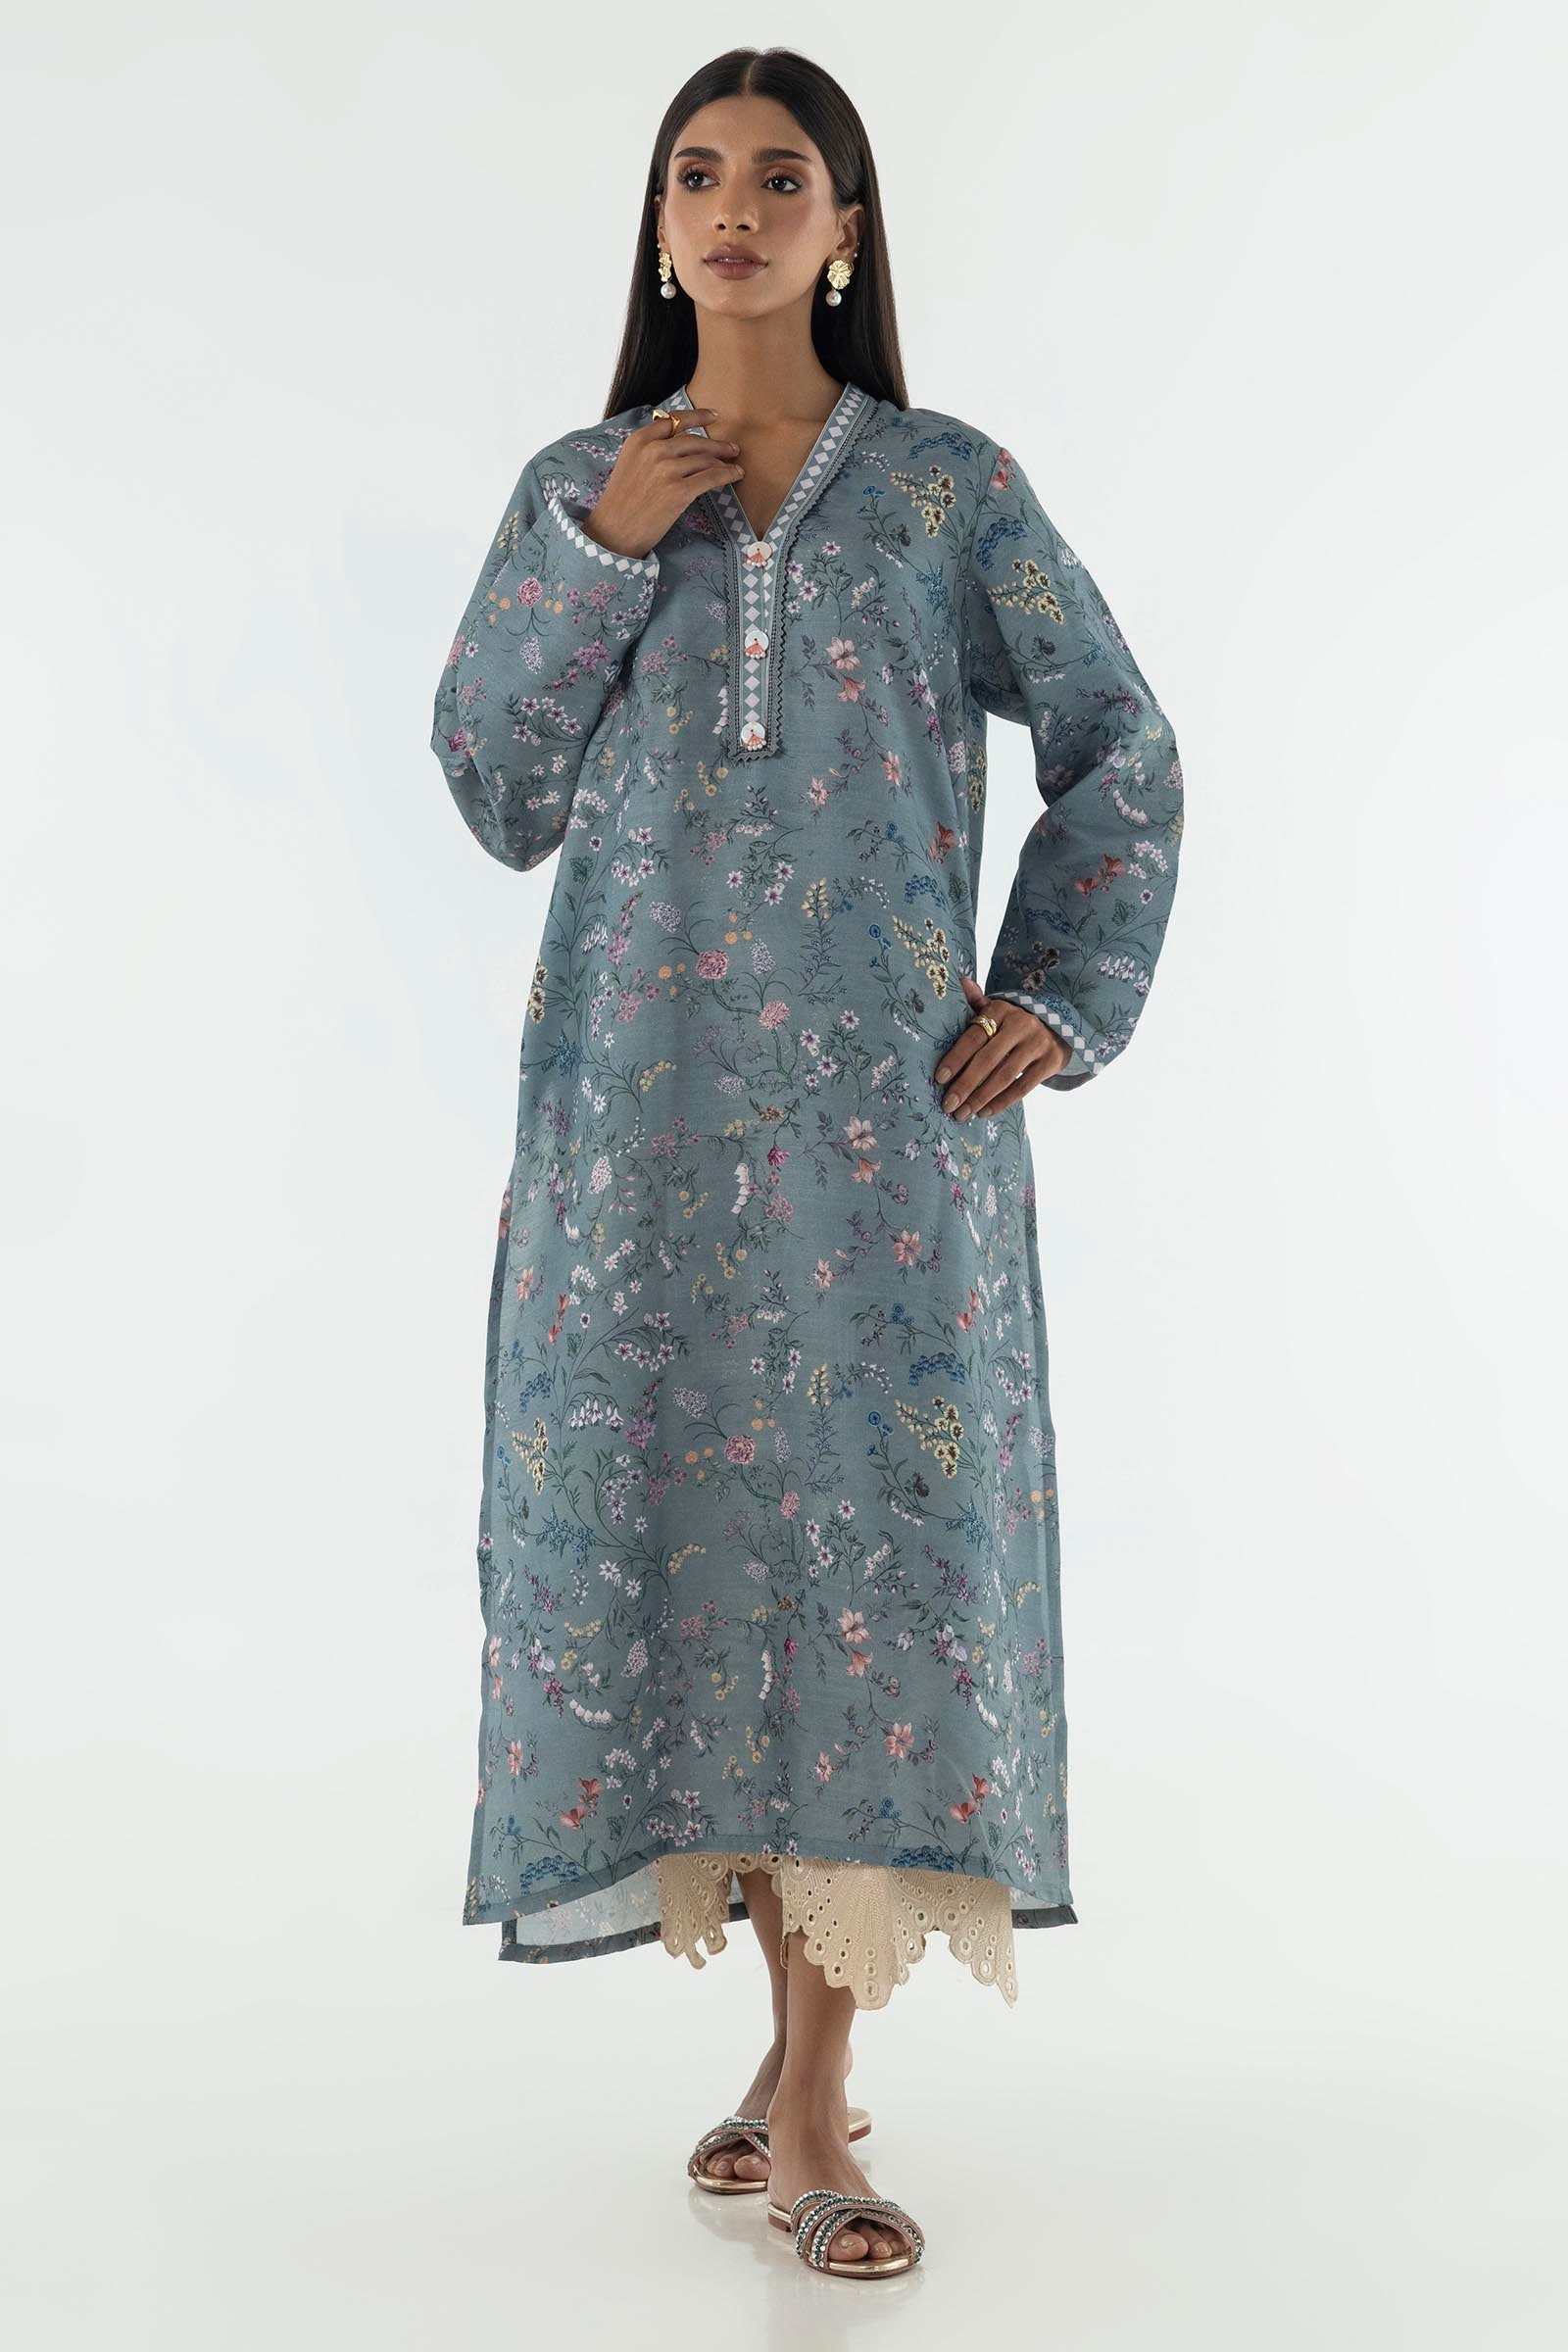
blue multi floral print tunic dress